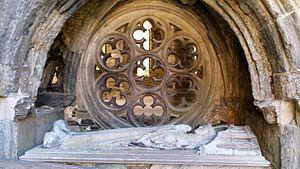
Tombeau (ou cénotaphe
La Maison d'Aspremont est une ancienne famille de la noblesse française, maintenant éteinte, dont l'origine se trouve en Lorraine, et remonte au-delà du XIIᵉ siècle. L'abbé Cistercien Christophe Butkens explique que la plus ancienne mention d'un d'Aspremont est un certain Gobert d'Aspremont, cité comme témoin séculier dans une charte de 1131 par laquelle Albéron de Chiny, évêque de Verdun, donne les terres et revenus permettant de fonder l'abbaye de Chatillon.